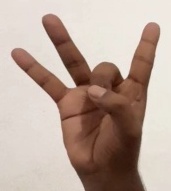
ASL sign: 8